Budapest derby

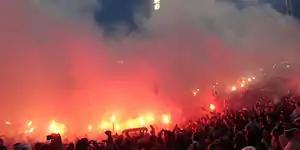
Ferencváros-Újpest derby in the Hungarian league at the Albert Stadion on 10 March 2013

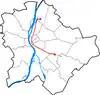
The route of the two supporters of Újpest FC and Ferencvárosi TC

The rivalry between Ferencvárosi TC and Újpest FC is considered one of the most important fixtures in the Hungarian League. No matter what the position of the club is in the championship the stadium is packed. The rivalry started in the 1930s when Újpest won their first Hungarian League title. By this time, Ferencváros had 11 championships, and were the second biggest team in the country, behind MTK. The district of Újpest became part of Budapest only in the 1950s. Therefore, the rivalry is based on a city-rural contrast. The supporters of Ferencváros were Germans in Hungary and city-dwellers, while the supporters of Újpest were Hungarians, Germans, and Jews in Hungary. Since then the two clubs have been competing head to head; however, in the 2000s both clubs were close to bankruptcy which seriously affected their performance in the Hungarian League. Both clubs named their stadium after their iconic figures (Flórián Albert and Ferenc Szusza).